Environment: real
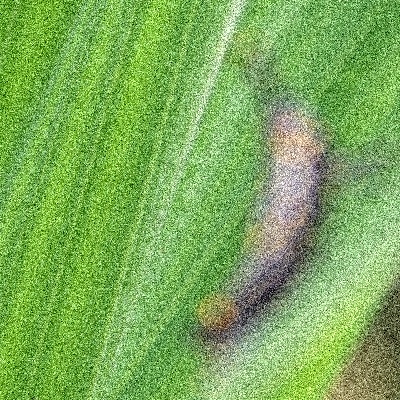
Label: fall_armyworm